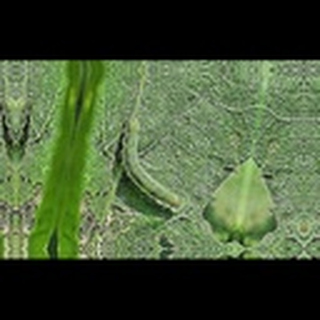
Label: cotton_army_worm